Devil's Point, Plymouth

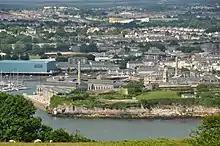
Devil's Point as seen from Mount Edgcumbe Country Park

Devil's Point (also called Western King Point) is located on the eastern side of the mouth of the River Tamar where it meets the English Channel at Plymouth Sound.